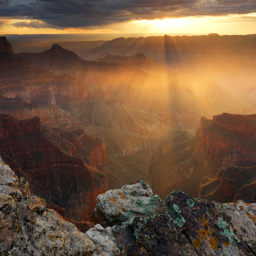
tourist attraction is on the loop .